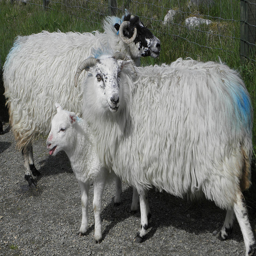
A couple of sheep standing next to a baby sheep.
Some very big furry sheep with a very cute small sheep.
The three sheep are standing outside together.
Two adult sheep surrounding a lam near a gate.
A group of sheep on dirt road next to grassy area and fence.